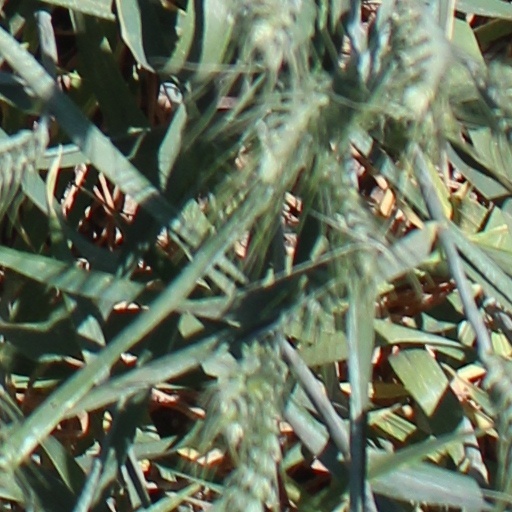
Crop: wheat